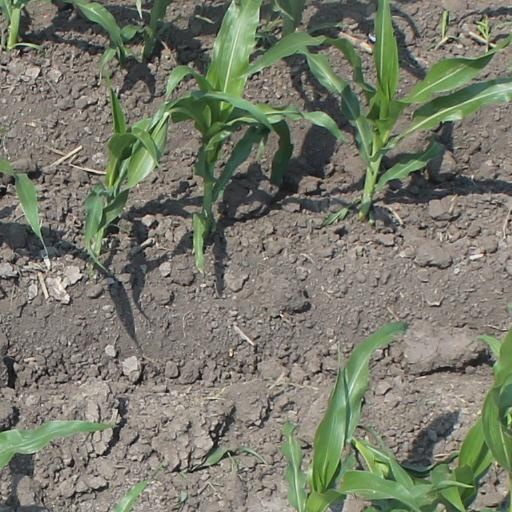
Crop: maize; corn